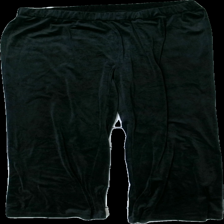
View: front
Type: Trousers
Category: Ladies
Brand: Missing
Colors: Black
Material: 100% polyester
Cut: Regular
Season: All
Holes: Major
Damage location: middle right
Damage 2: hål skrev
Damage 2 location: middle center
Price range: <50
Recommended usage: Export
Description: svarta sammetsbyxor med hål i skrevet